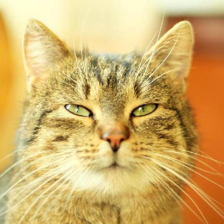
Label: animals